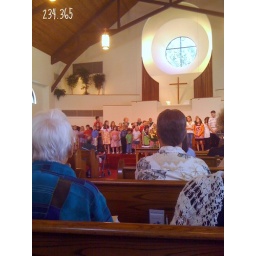
Promotion Sunday at church. Charlie is the little boy in the green shirt in the front row.